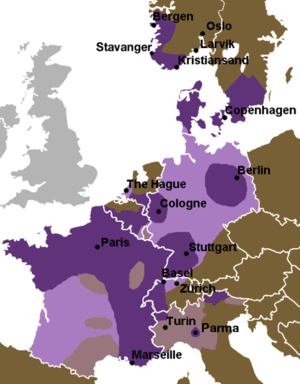
En français, le phonème /r/, retranscrit ‹ r ›, peut se réaliser phonétiquement de plusieurs façons, sans jamais changer le sens :